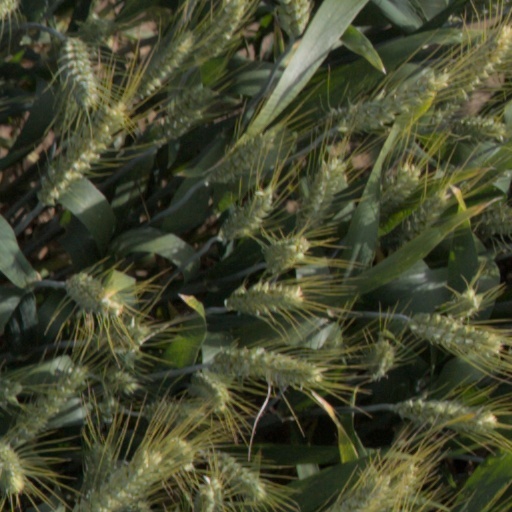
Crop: wheat